International reactions to the Rohingya genocide

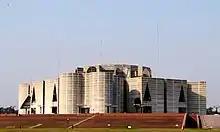
The Parliament of Bangladesh passed a resolution demanding citizenship and the right of return for the Rohingya in Myanmar.

Since 25 August 2017, Bangladesh has received at least 655,500 refugees. As of 11 January 2018, 971,627 refugees were registered in Bangladesh. The Parliament of Bangladesh adopted a unanimous resolution urging the international community to pressure Myanmar to provide citizenship and safe return for the Rohingya. The President of Bangladesh Mohammad Abdul Hamid suggested that a United Nations-administered humanitarian corridor be established in Myanmar for the Rohingya.